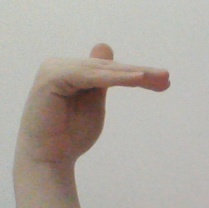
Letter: khaa